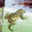
Label: frog